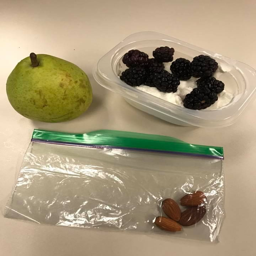
learn how to make a complete balanced meal from a variety of foods you enjoy !